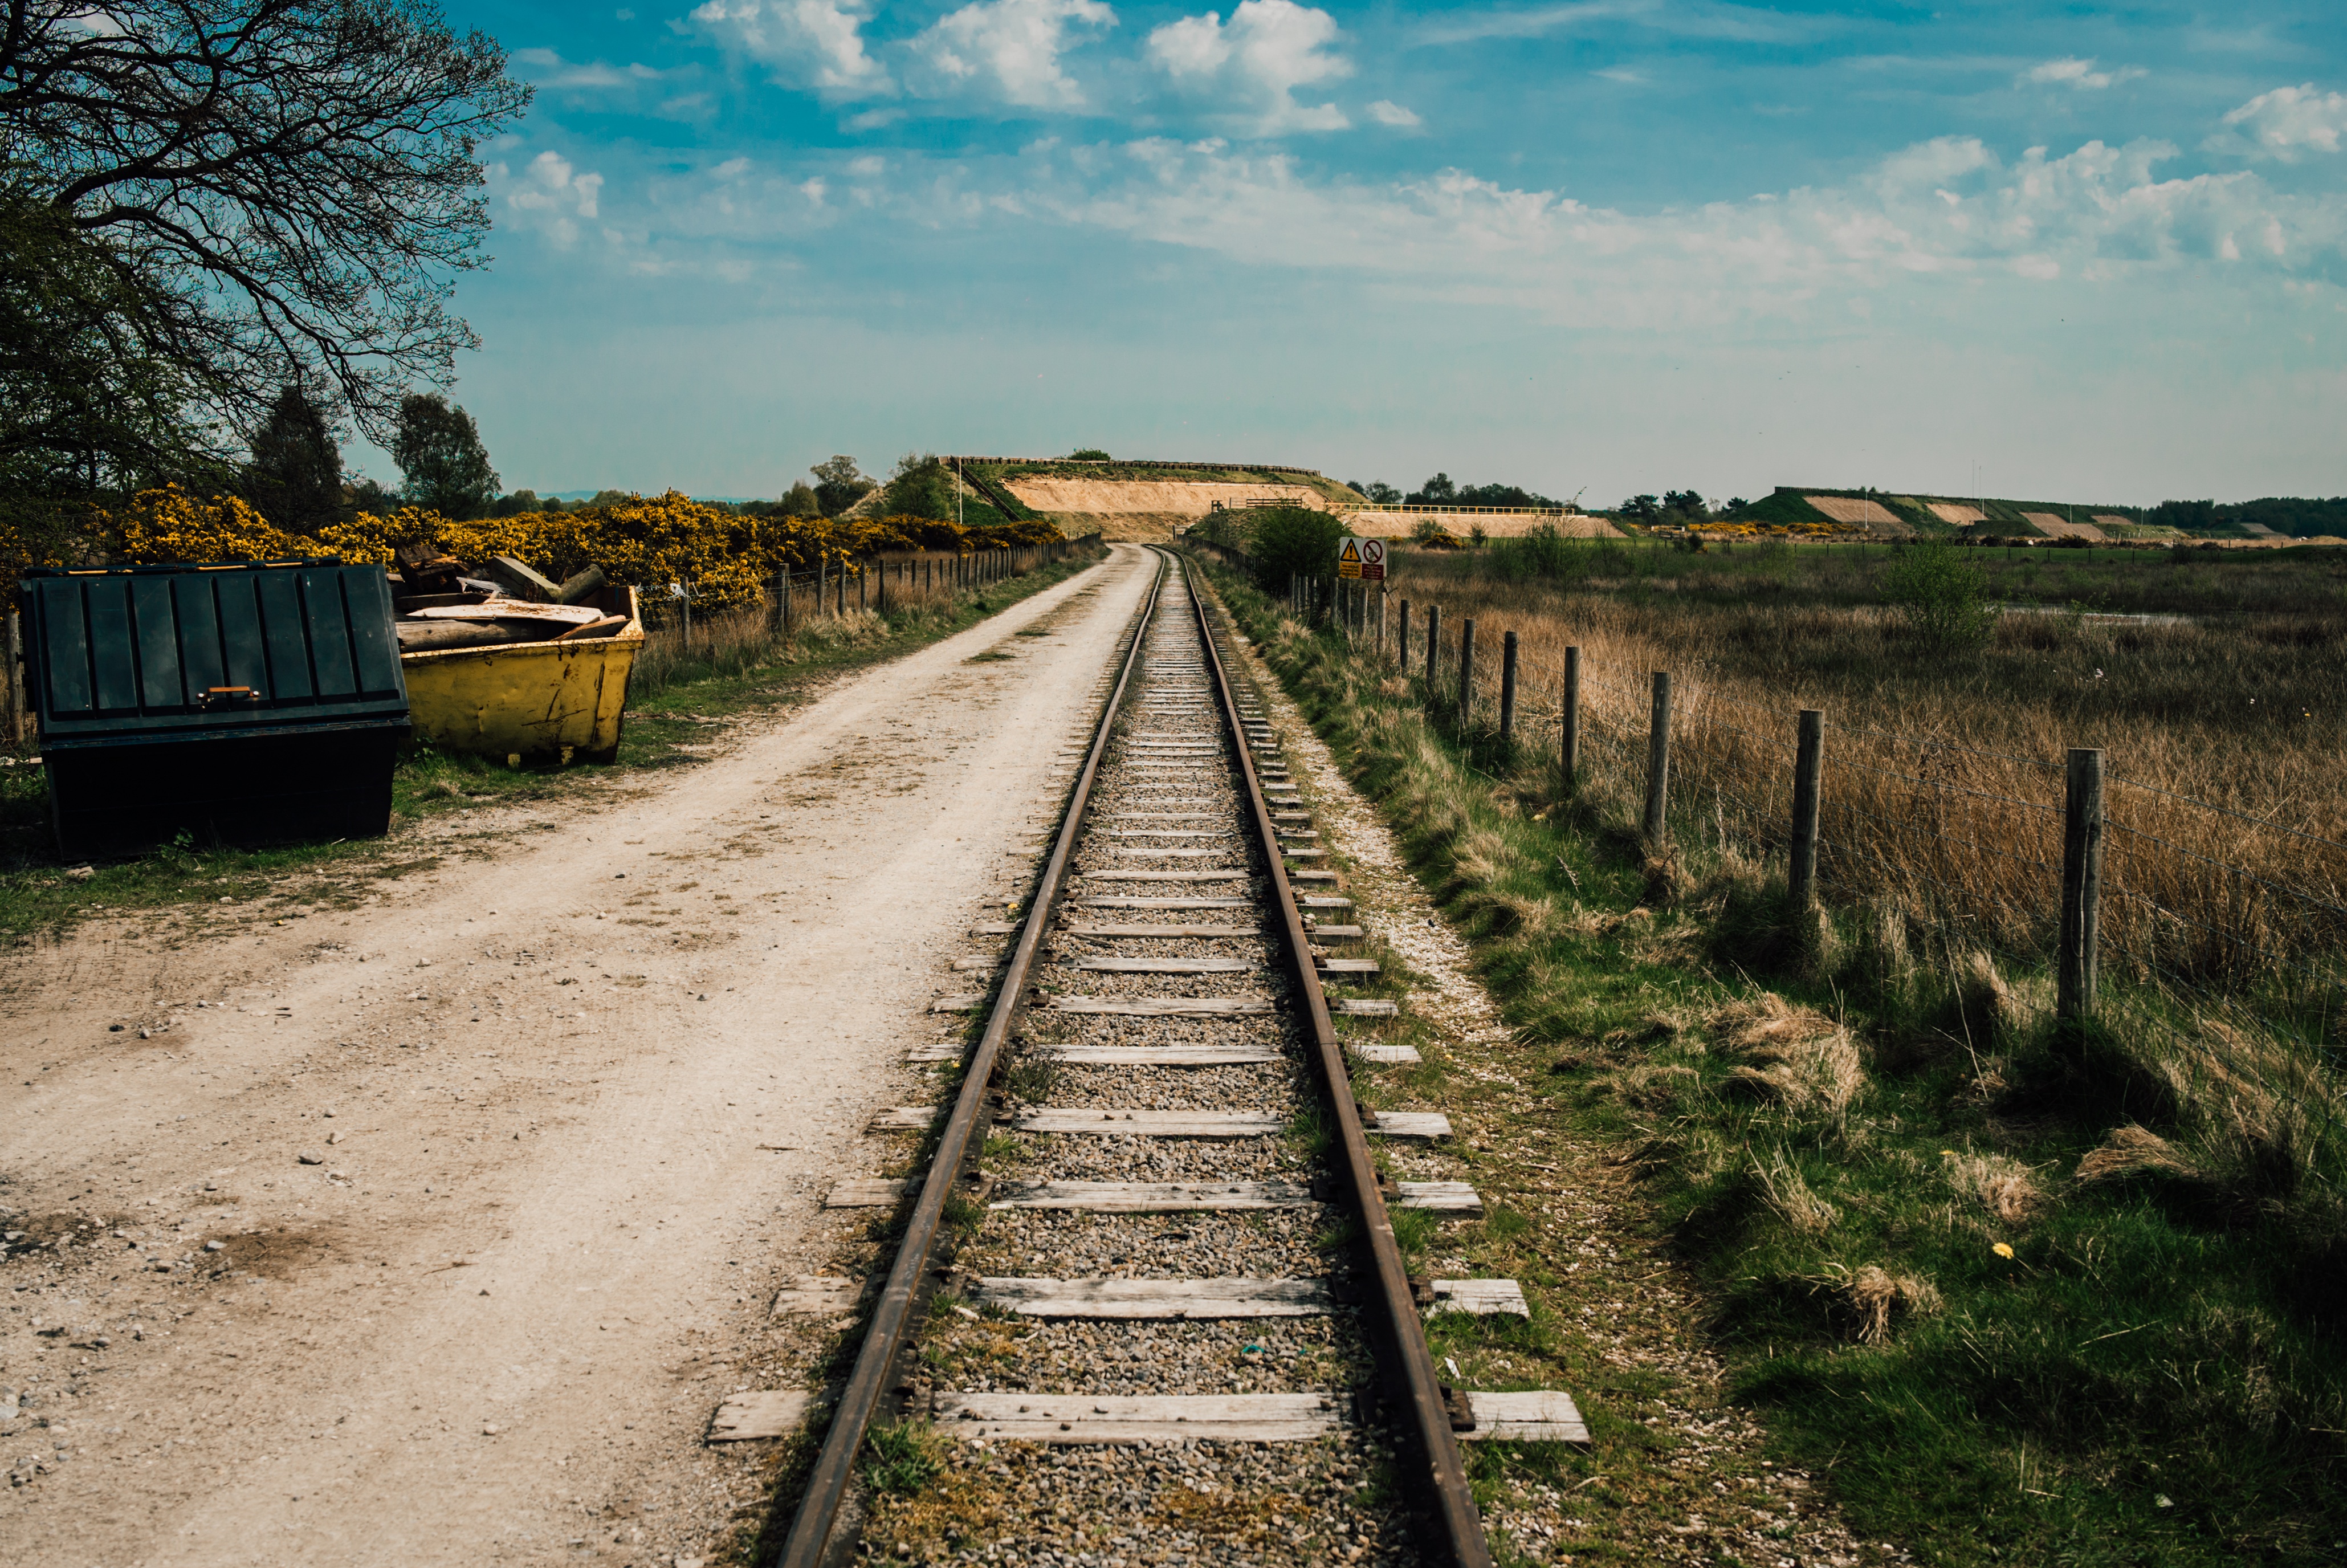
landscape, track, road, field, train, transport, vehicle, soil, waterway, rail transport, rural area